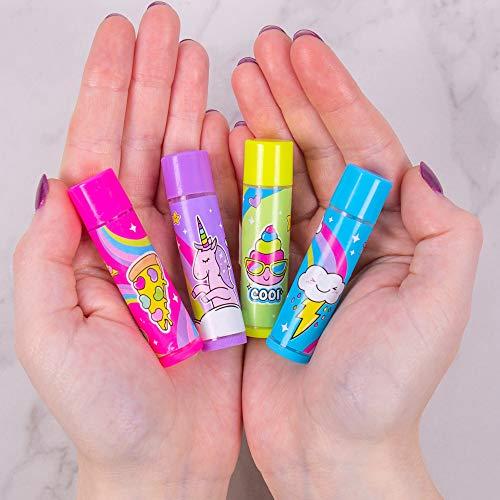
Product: Vendees Atomic Rainbow Lip Balm by Horizon Group USA, Mix & Create Your Own Shimmery, Flavorful, Layered Lip Balm. Use Your Surprise DIY Dispenser to Revel Surprises & More. Multicolored
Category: Beauty & Personal Care | Skin Care | Lip Care | Balms & Moisturizers
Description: Explore your creativity: create colorful and shimmery lip balm all your own that expresses your personal style and creativity.
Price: $18.72
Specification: ProductDimensions:7x2.5x14inches|ItemWeight:12ounces|ShippingWeight:12ounces(Viewshippingratesandpolicies)|ASIN:B07V7RFYSH|Itemmodelnumber:94713|Manufacturerrecommendedage:6yearsandup